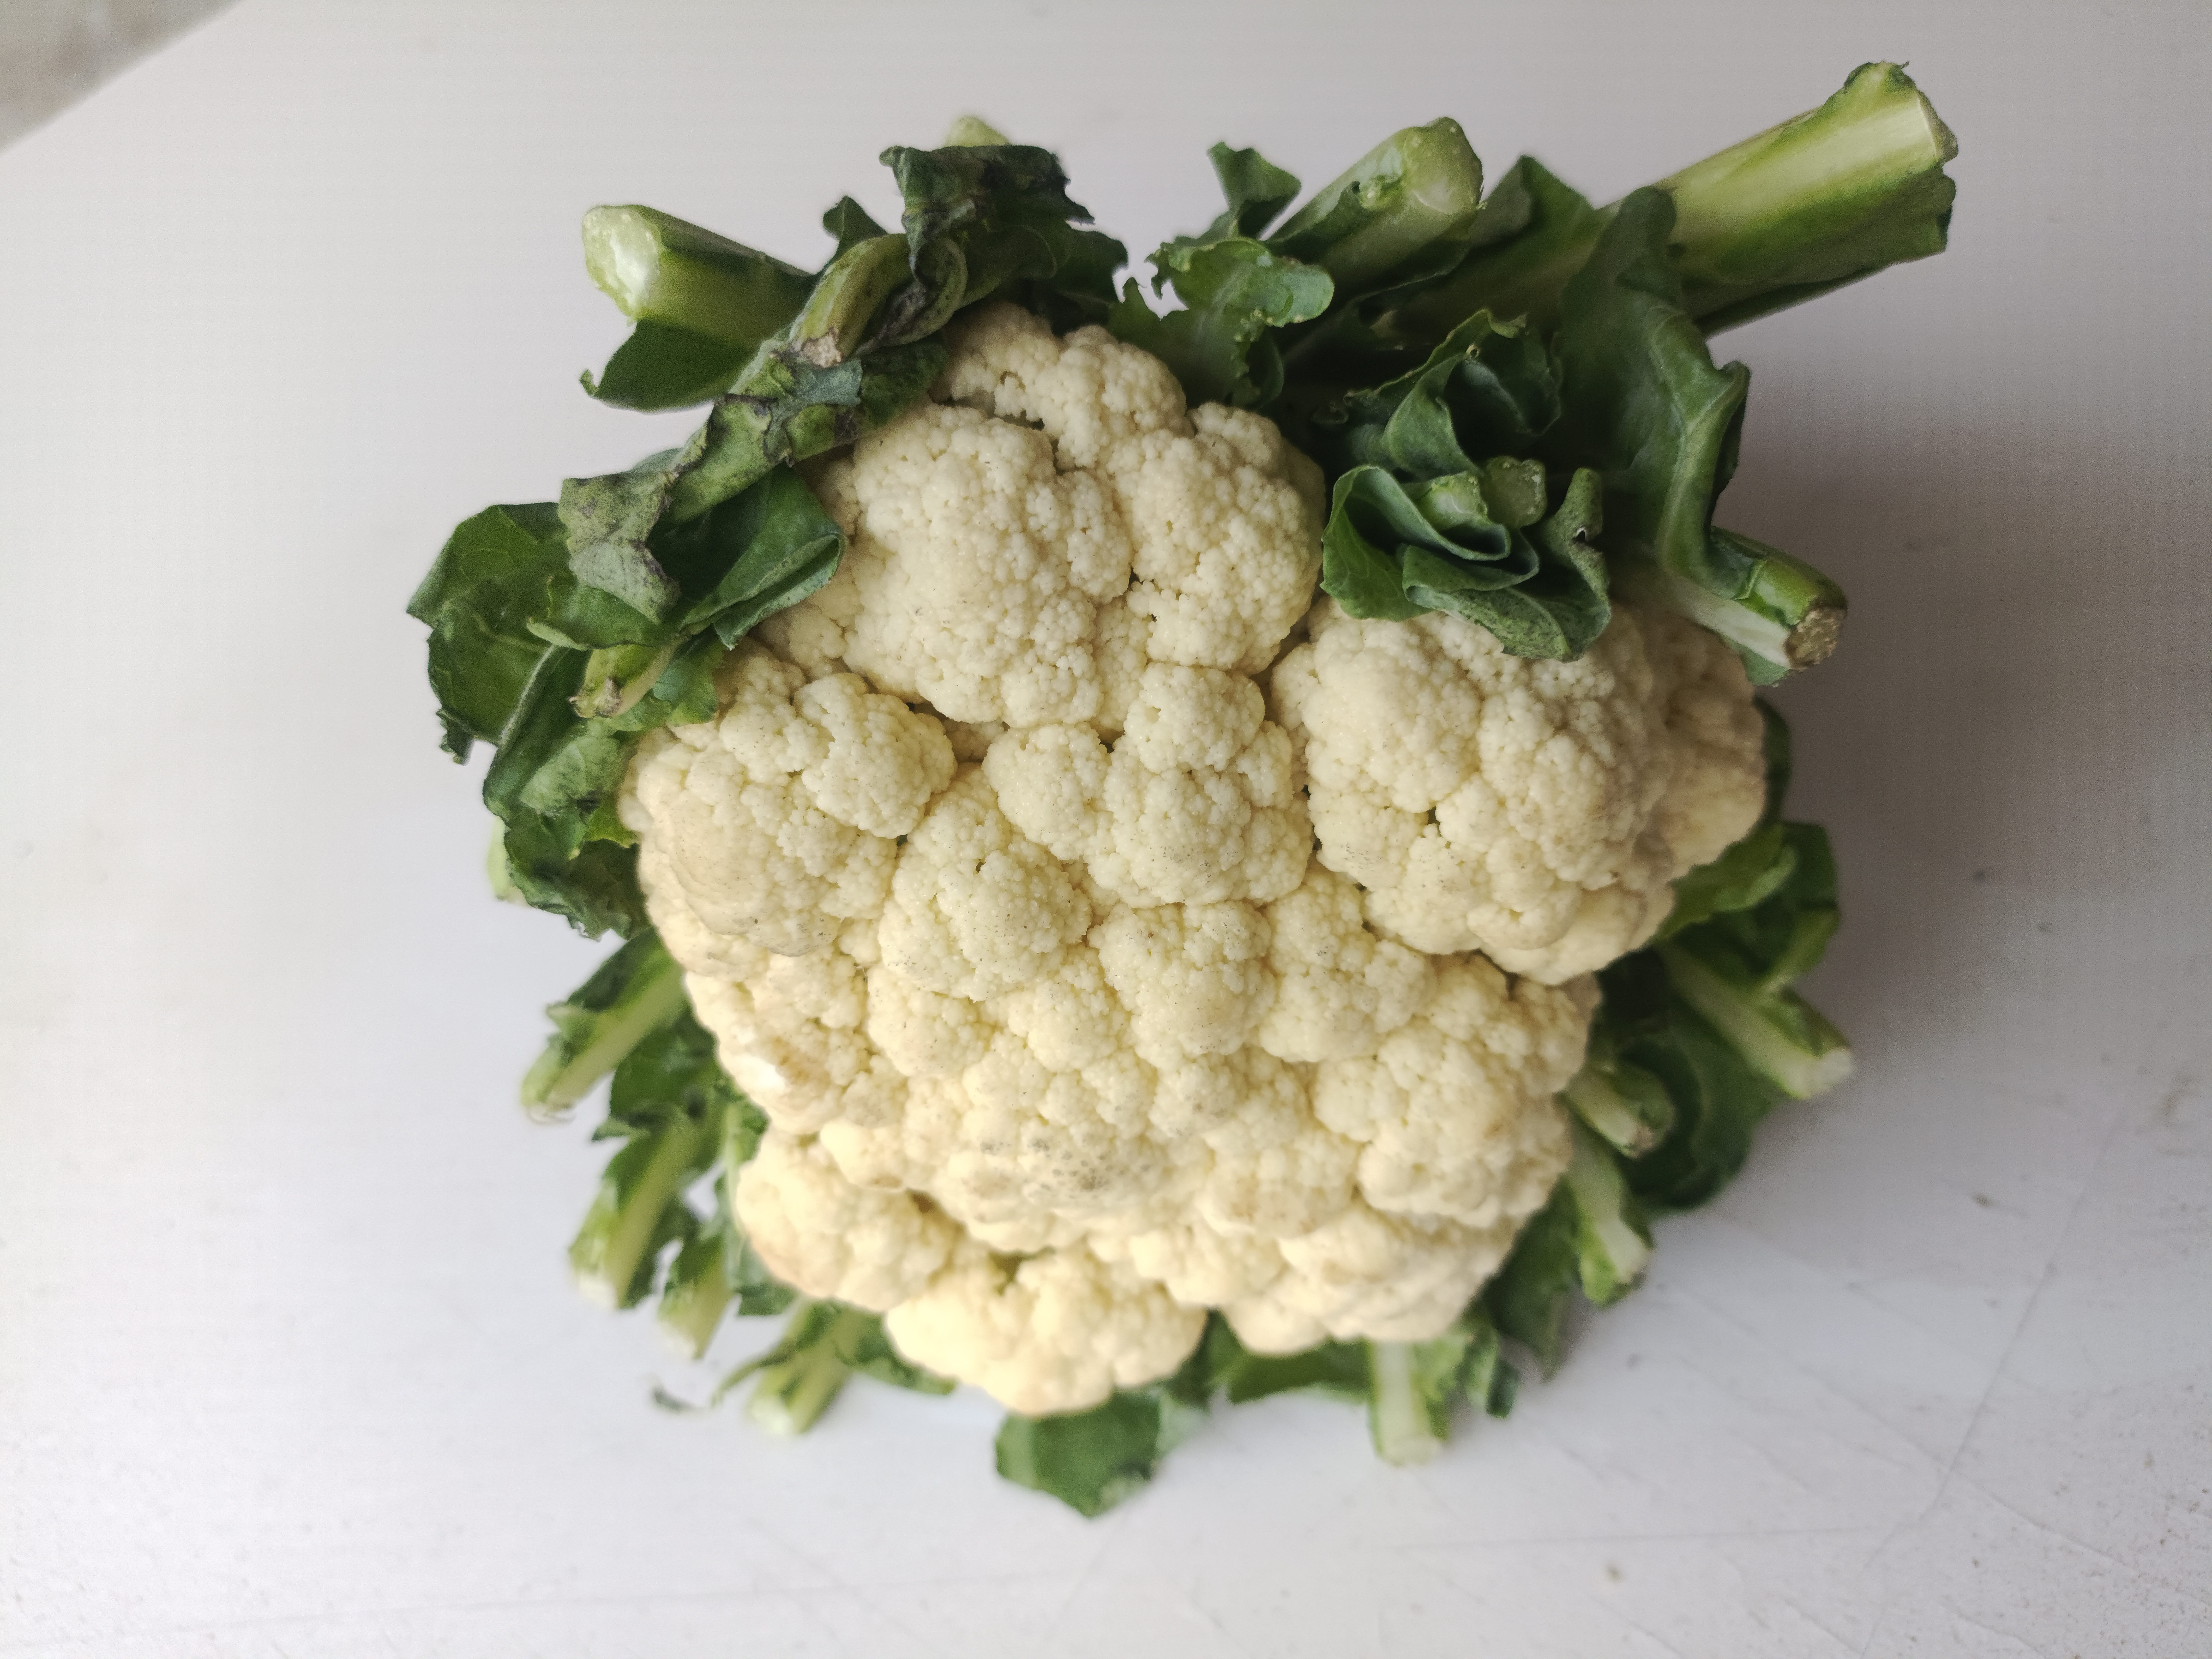
Label: Brassica oleracea